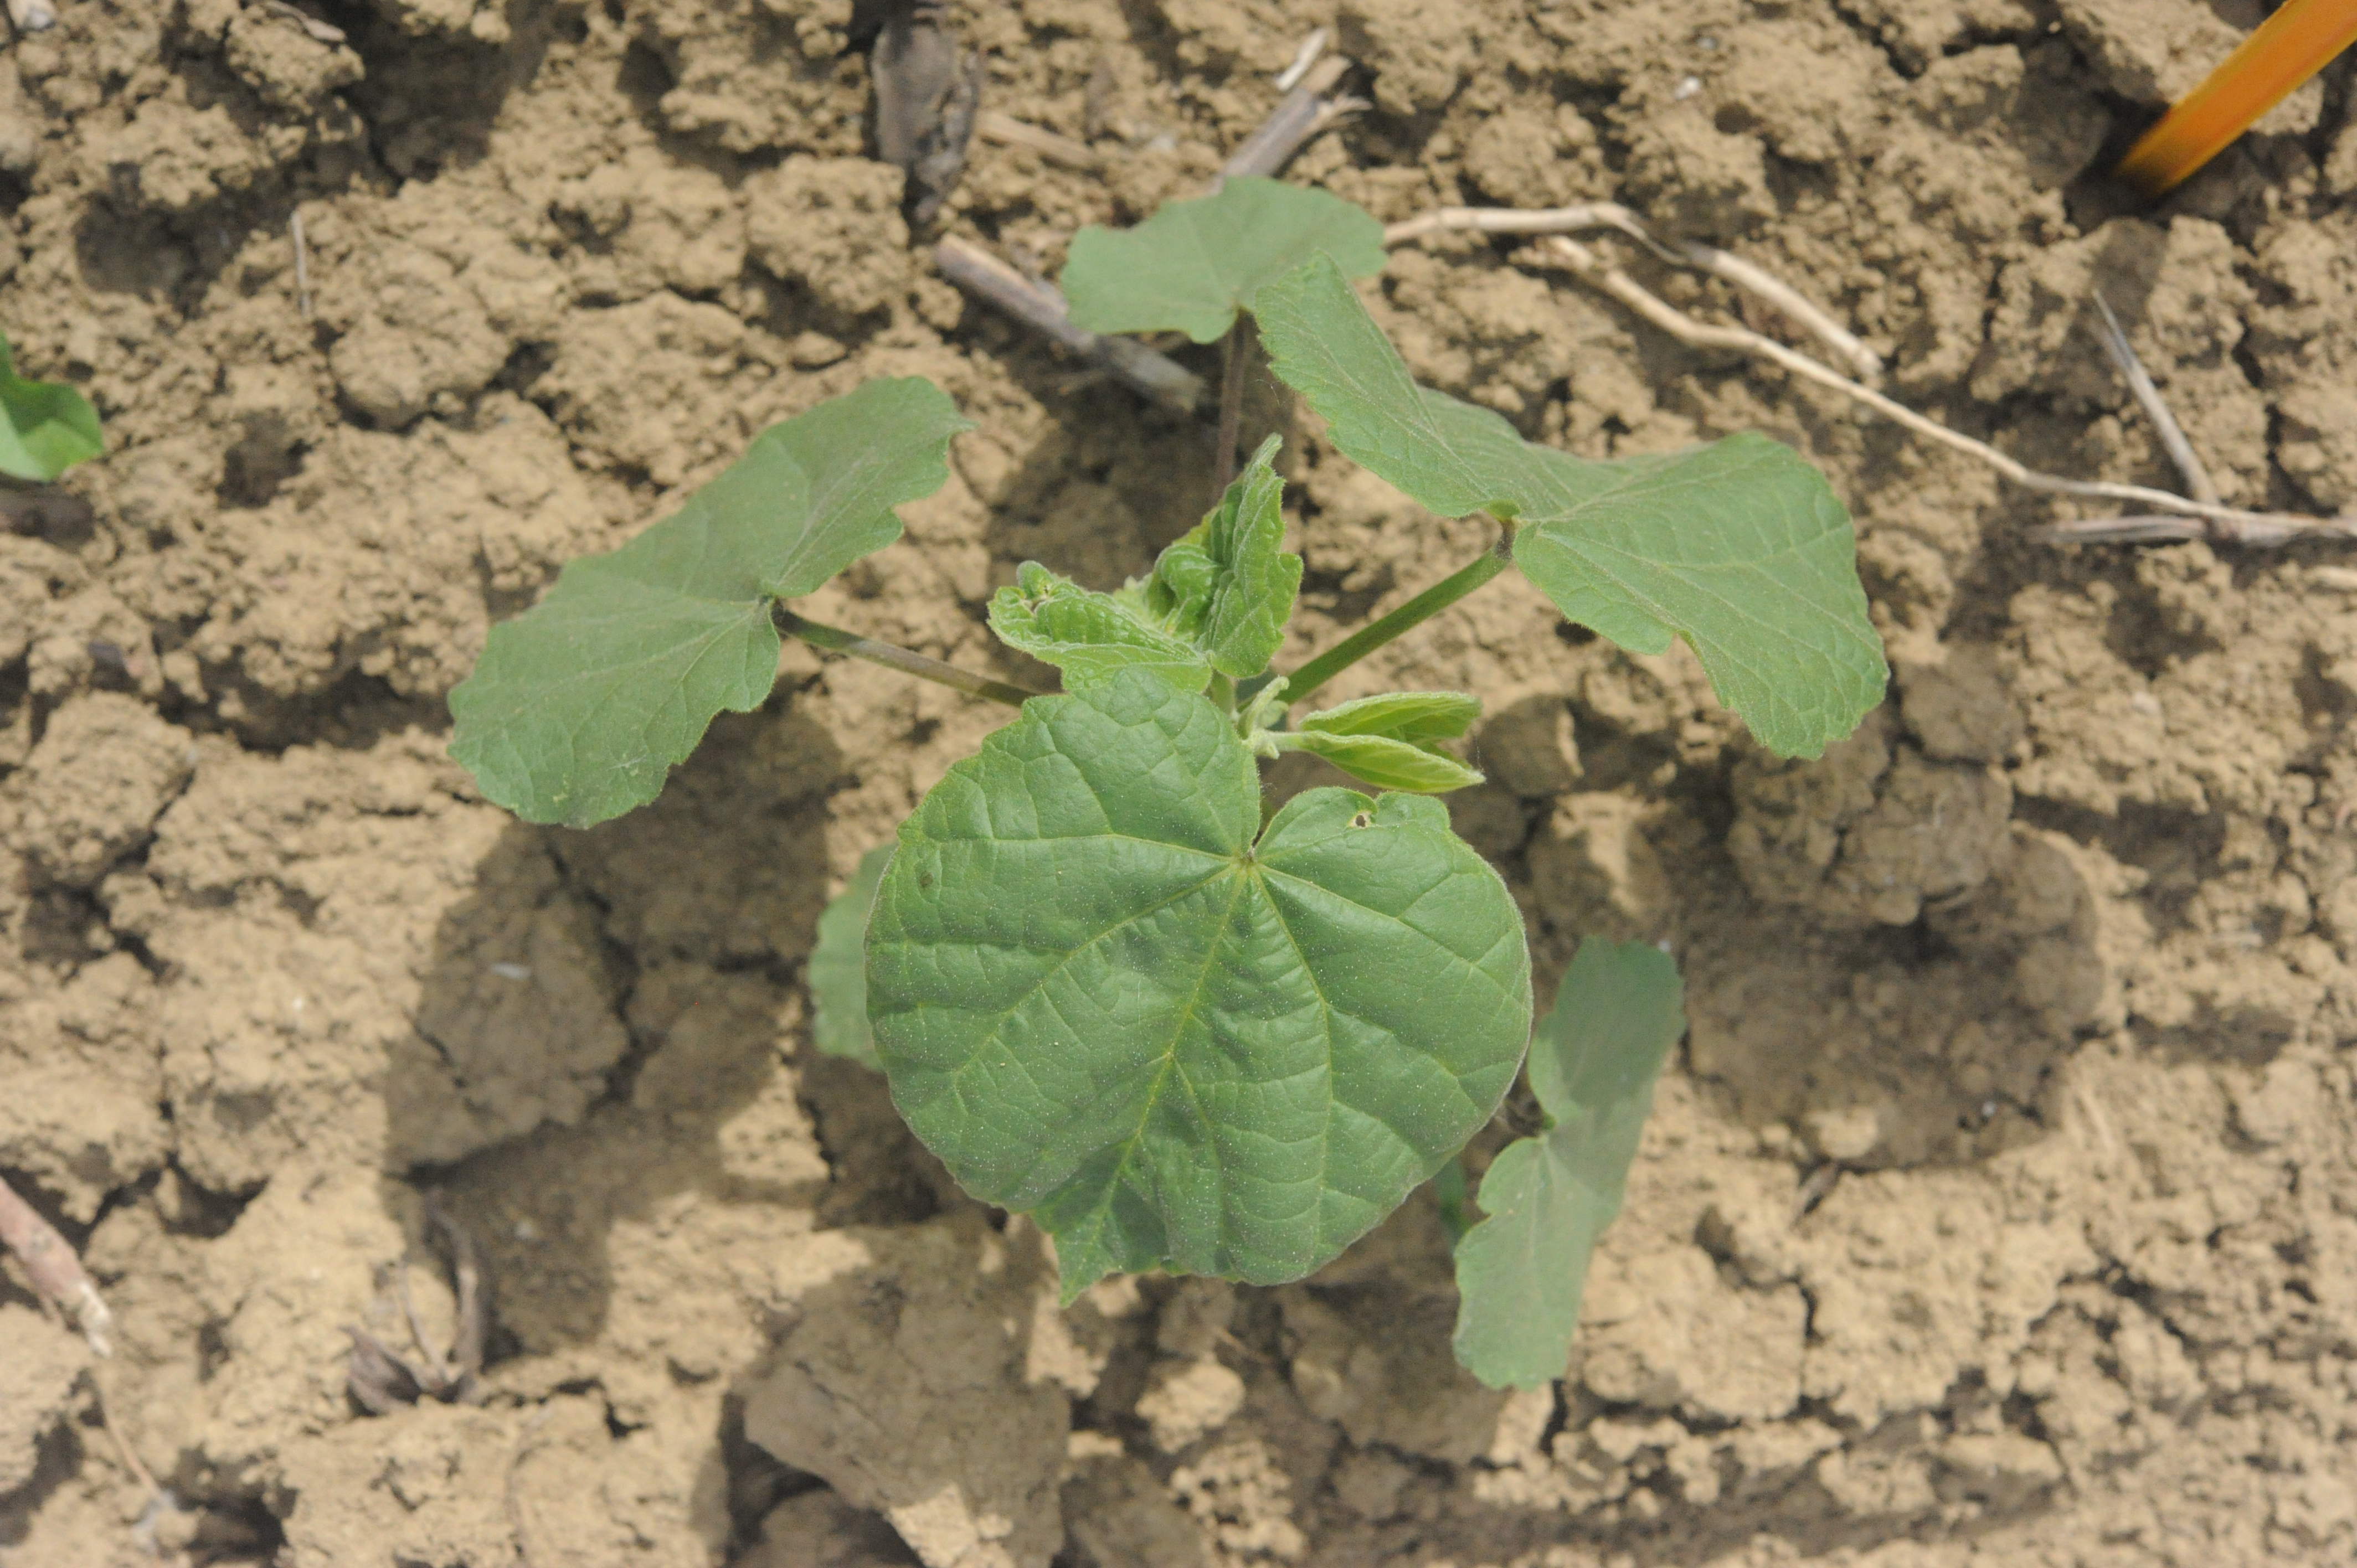
Label: velvet_leaf